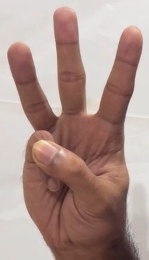
ASL sign: W